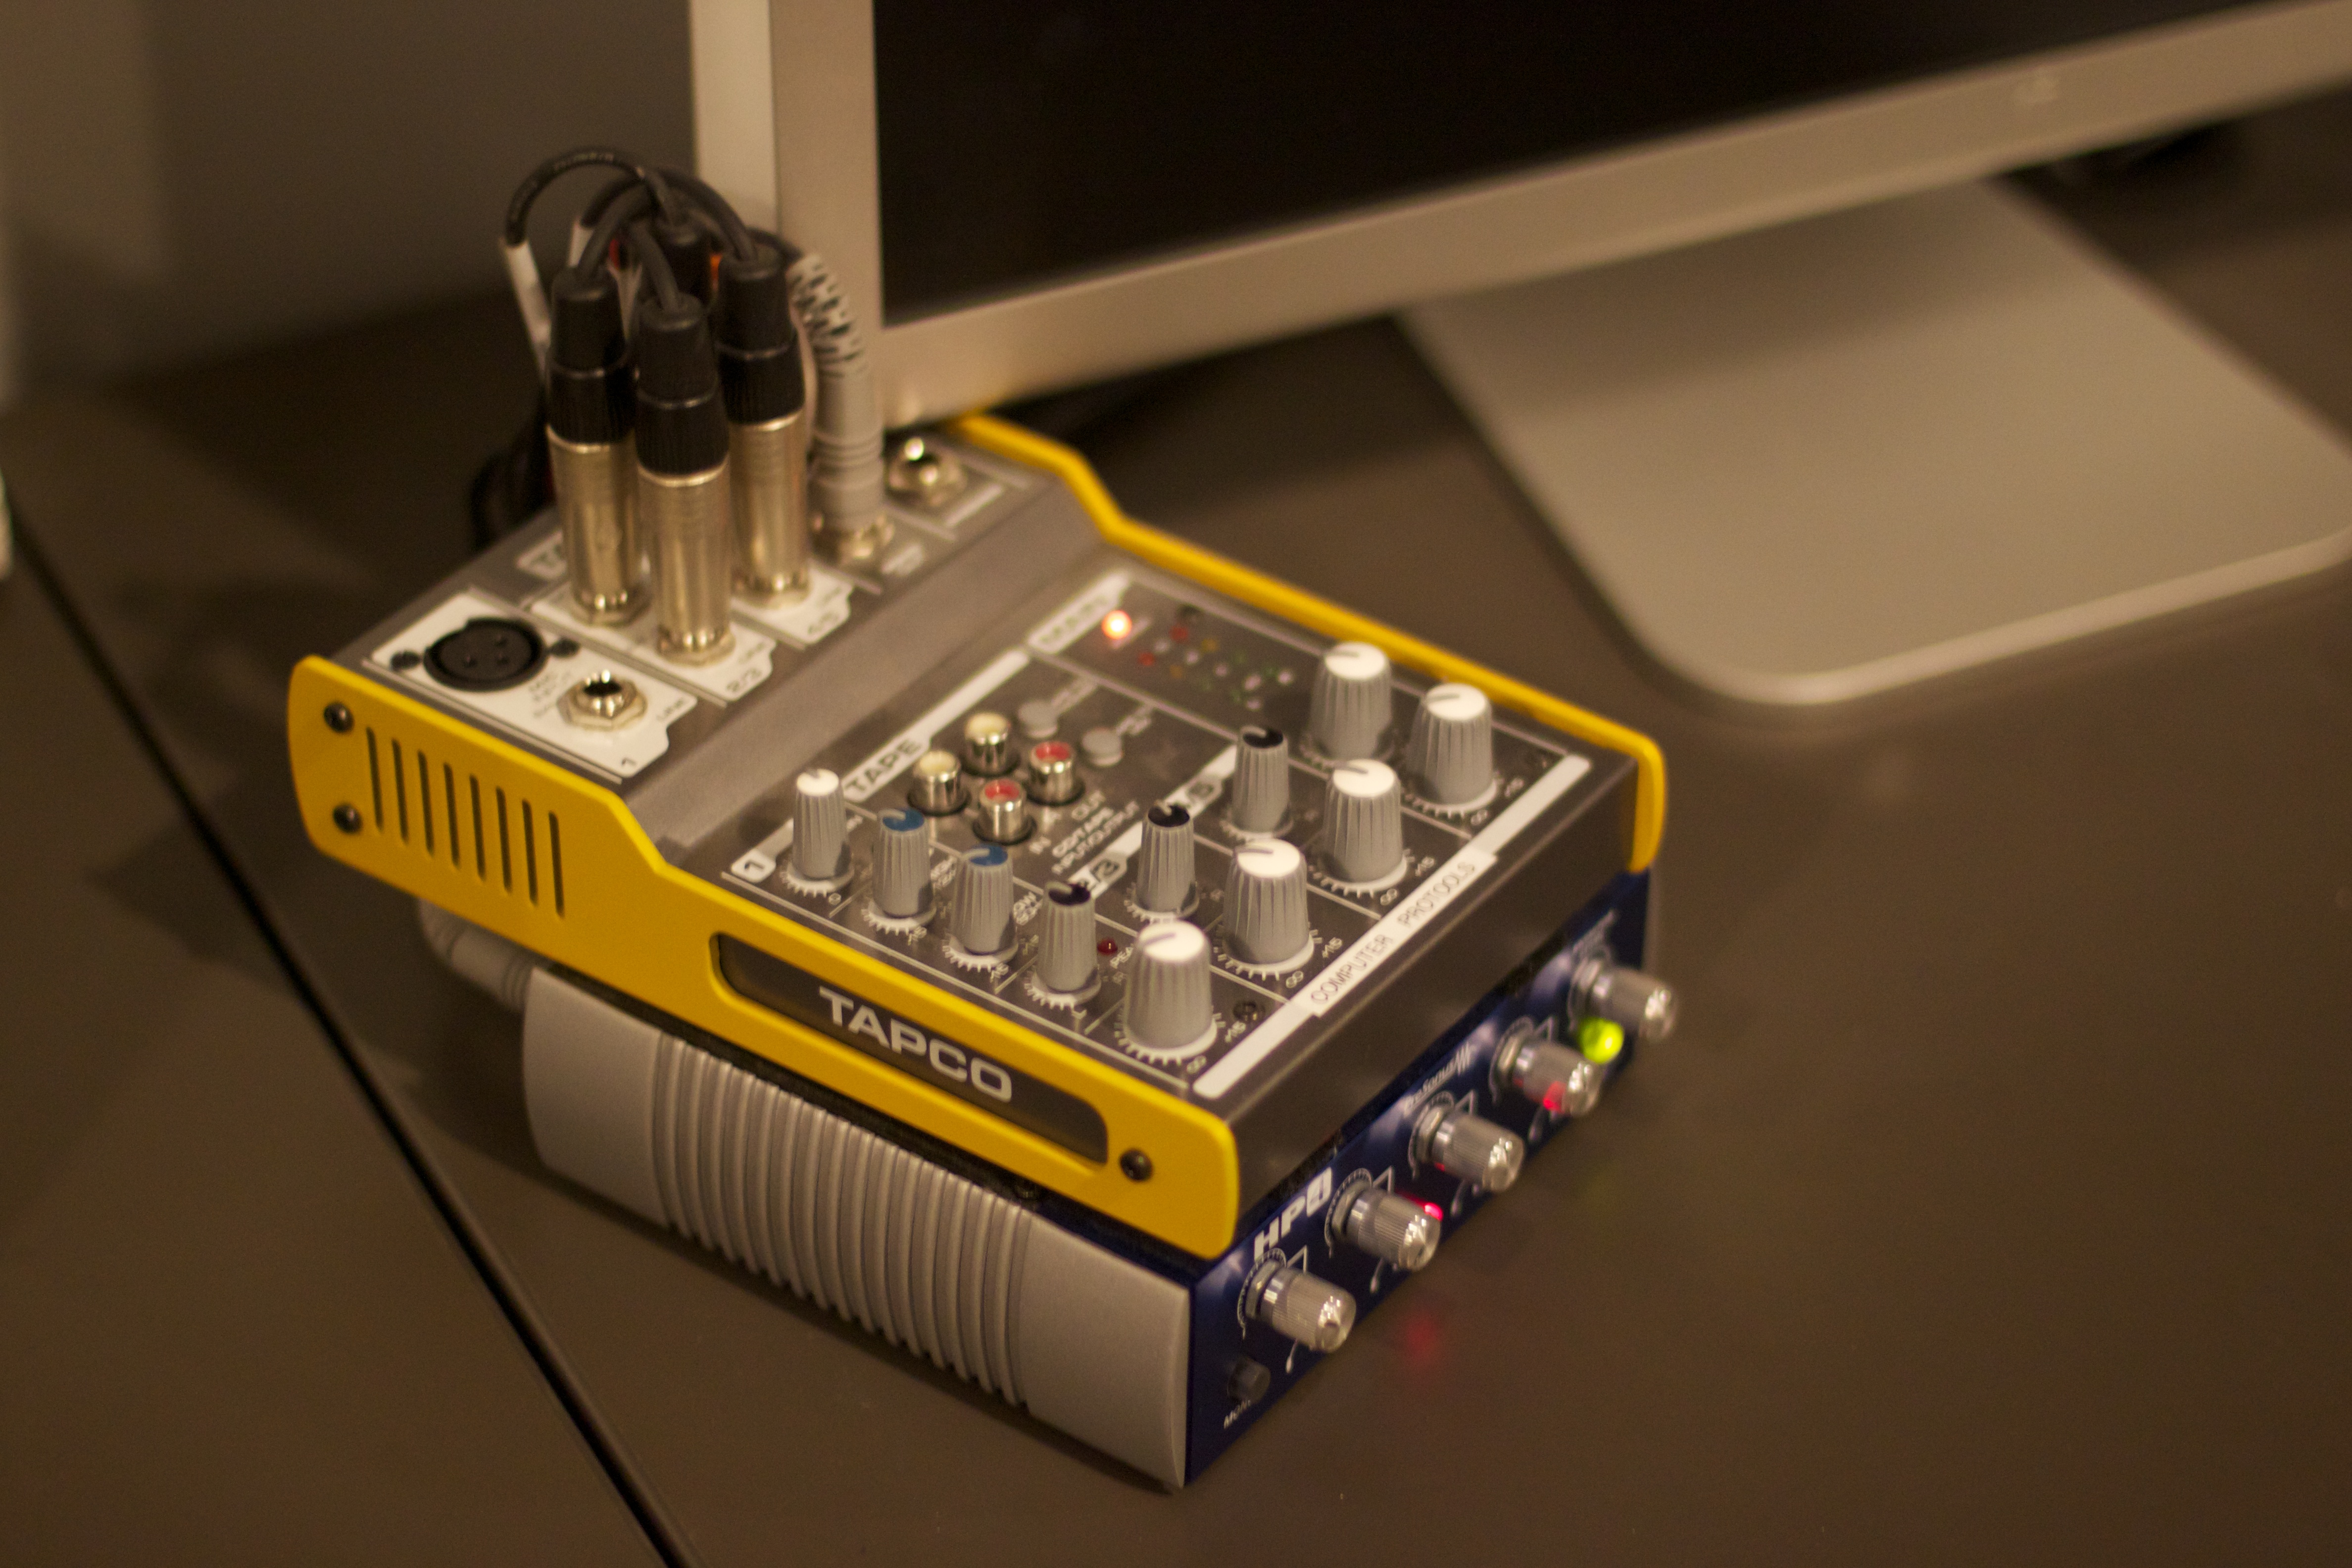
technology, guitar, machine, laser, electronics, personal computer hardware, electronic instrument